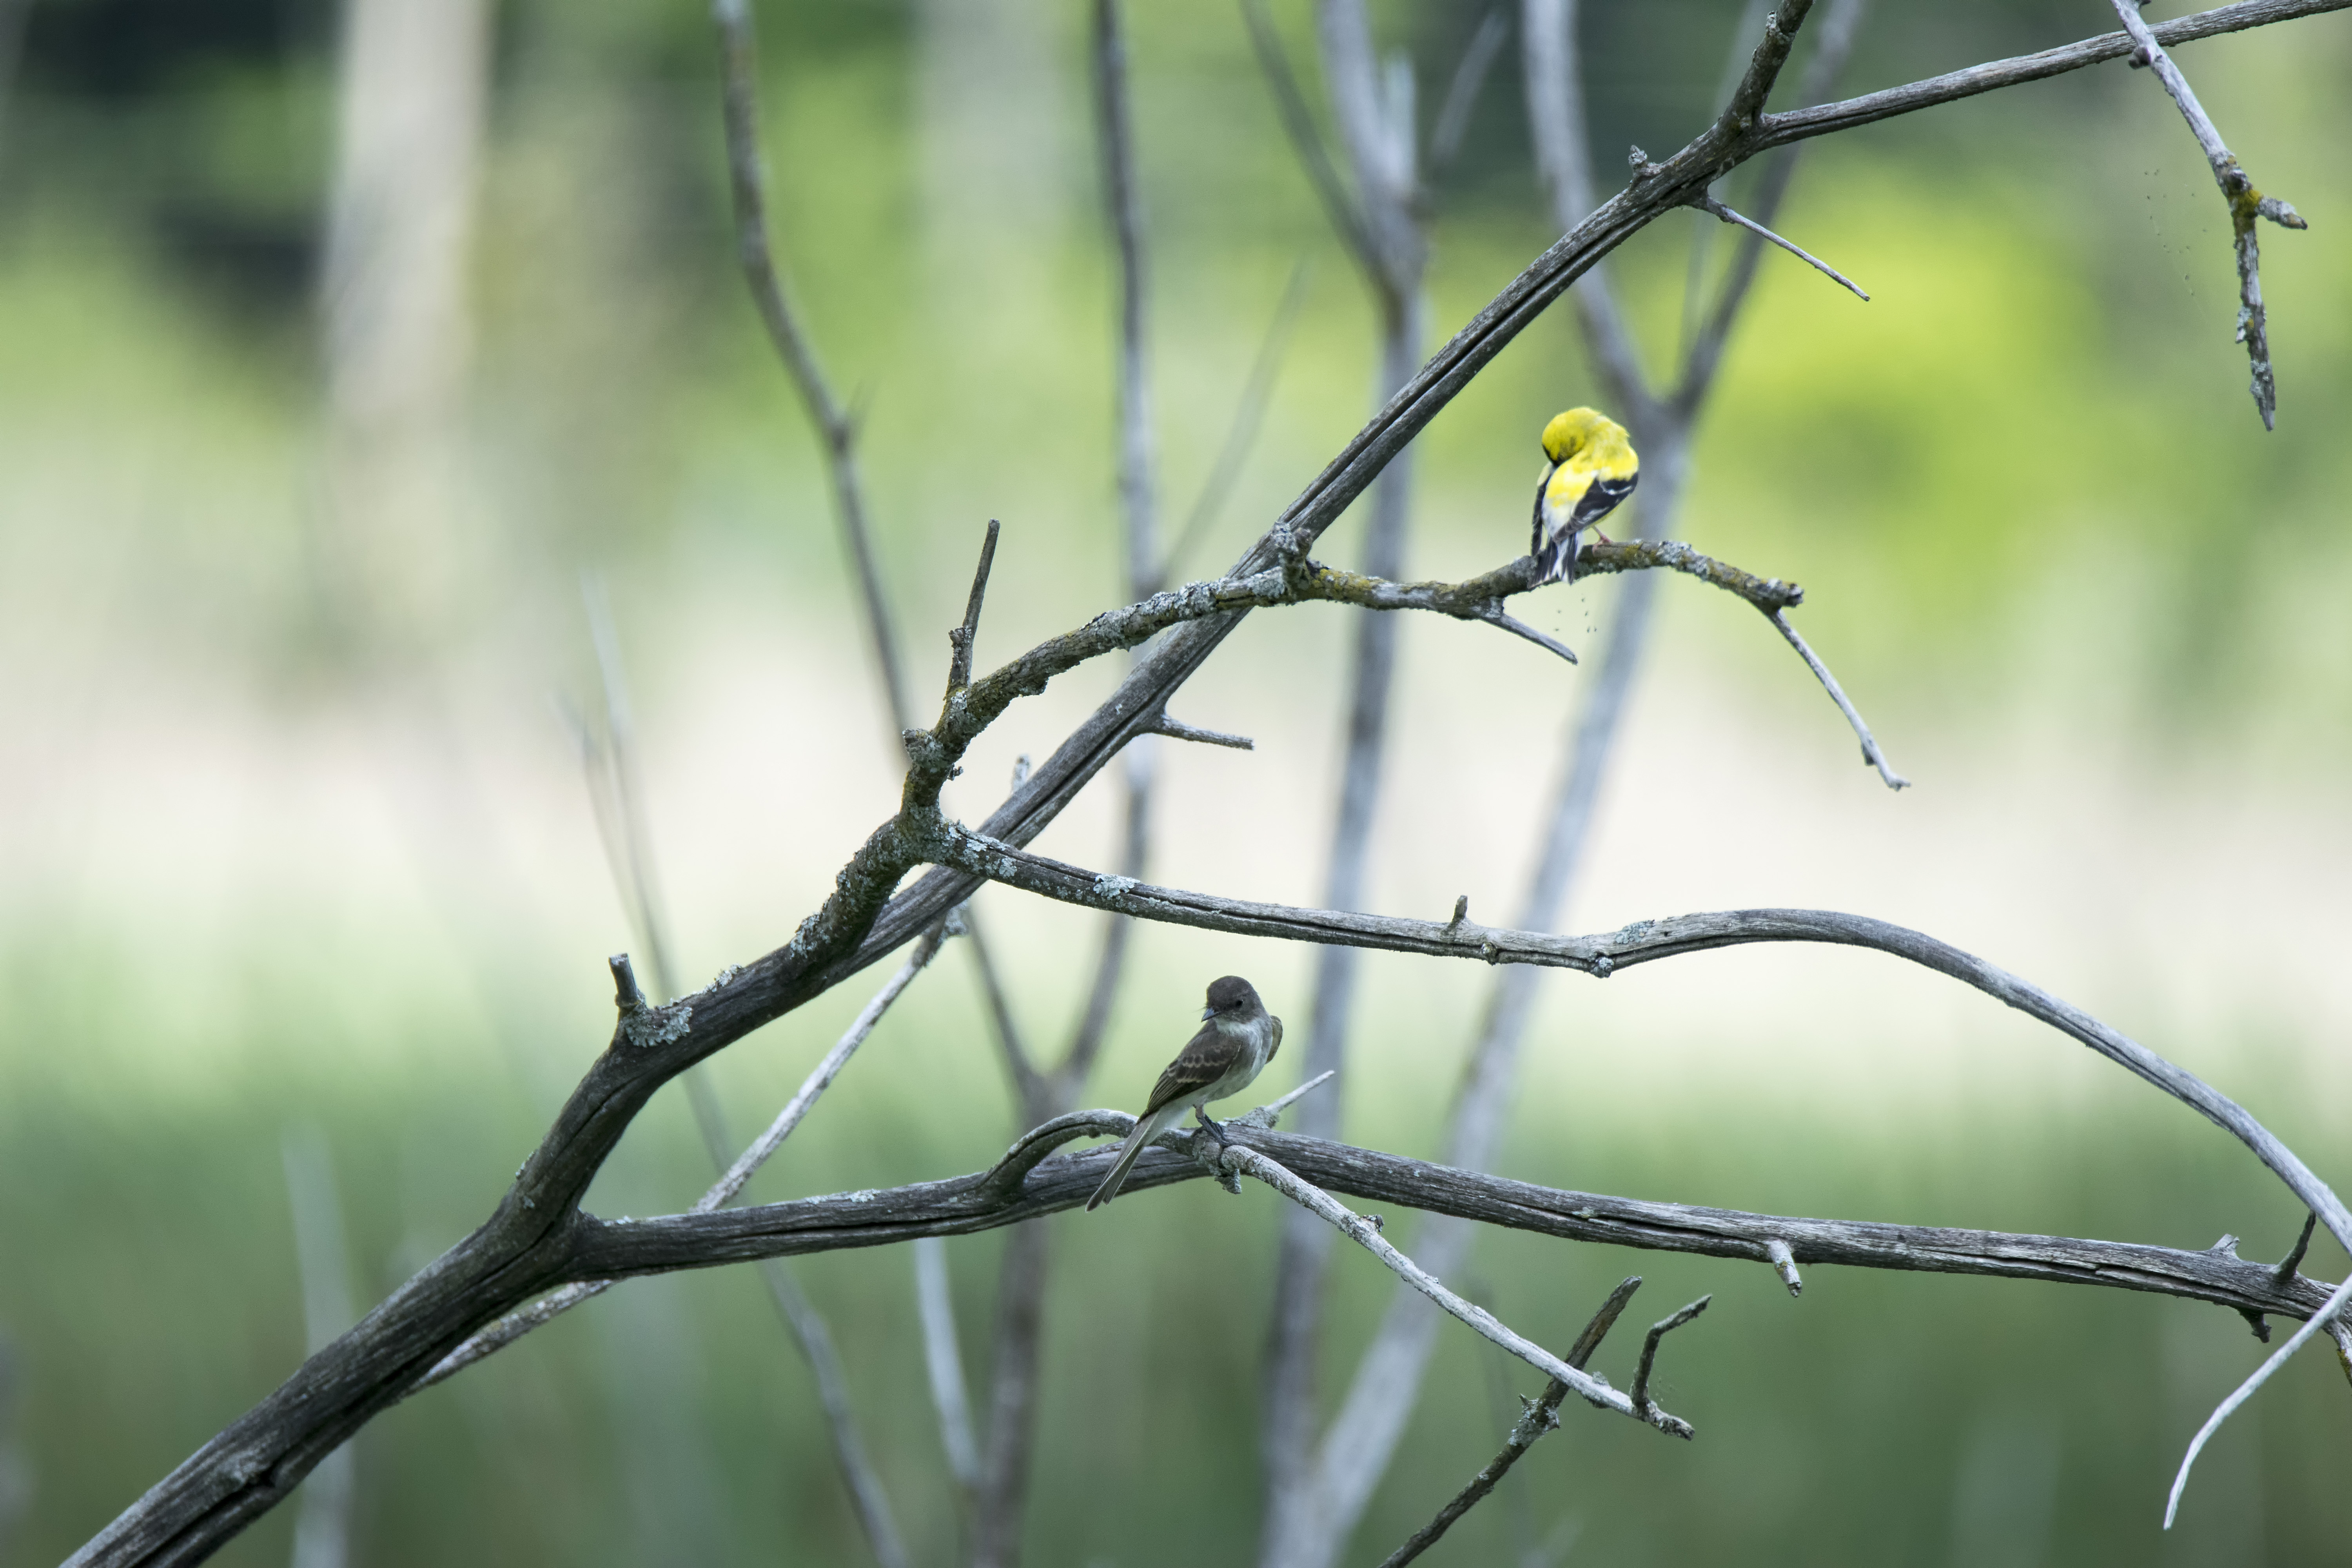
tree, nature, grass, branch, bird, fence, barbed wire, sunlight, leaf, flower, green, fauna, twig, canada, eastern, quebec, sherbrooke, oiseau, moucherolle, phoebe, ph bi, grass family, plant stem, thorns spines and prickles, wire fencing, home fencing